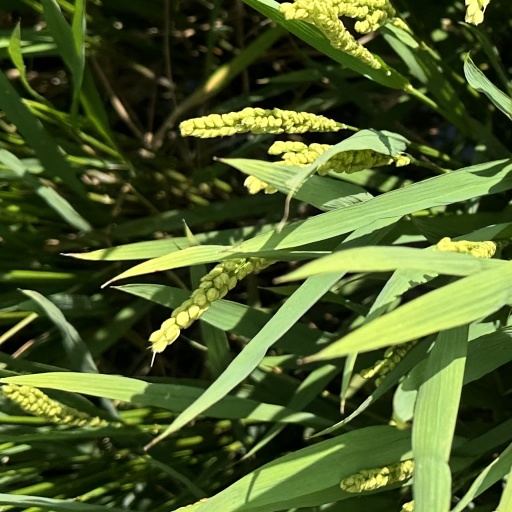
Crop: rice